Oldenburger

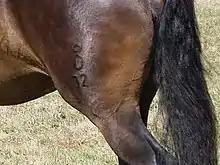
Oldenburg brand showing the "O"-and-crown and last 2 digits of the life number

Condor's success encouraged the Oldenburg breeders to choose French sires over German ones. Prominent among these were "Furioso II" in 1968 and "Futuro" in 1969, both by "Furioso xx", "Tiro", and "Zeus", who was by French Anglo-Arabian "Arlequin x". There was also the Trakehner, "Magister", though Trakehners were not used in Oldenburg to the same extent that they were in neighboring Hannover. In 1972 added flair came to the Oldenburg from the French Anglo-Arabian stallion, "Inschallah x", who donated his expressive gaits and dry features to his offspring.